Jack Rodwell

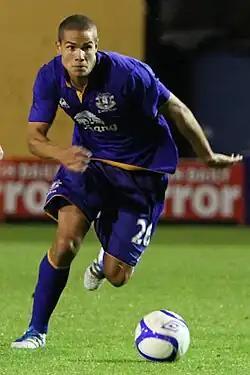
Rodwell playing for Everton in 2011.

Rodwell was a product of the youth system, making his under-18s debut at 14 and his debut for Everton's reserve team at the age of 15. At youth level, he started out of as having the potential to become a top centre back early in his professional career, but was primarily deployed as a defensive midfielder once in the senior team. Rodwell claimed that Lee Carsley contributed his role into helping play in the midfield position.